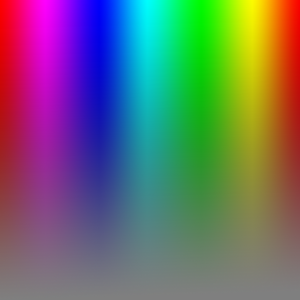
Carré de la saturation des teintes primaires
Teinte, saturation, luminosité sont les trois paramètres de description d'une couleur dans une approche psychologique de cette perception. Cette expression désigne des modèles de description des couleurs utilisés en graphisme informatique et en infographie, qui adaptent ces paramètres.